Daniel Brustlein

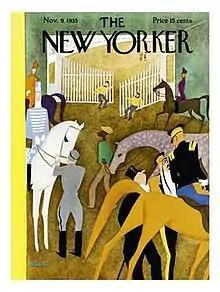
Daniel Brustlein, cover art: "The New Yorker", November 9, 1935

Brustlein's mature style emerged after he had emigrated to New York and begun working as an illustrator and cartoonist.